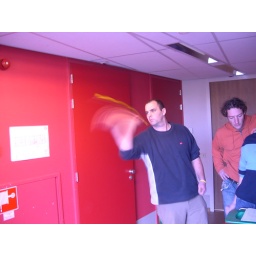
ondanks de stoicijnse blik van albert, won ik deze pot glansrijk! (foto taken by centje)